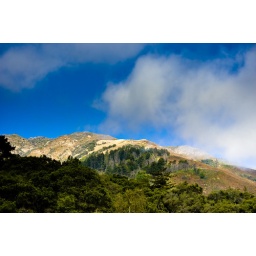
the clouds kept rolling in and covering up the mountains and all of the rest of the coast.